Rail transport on the Mariana Islands

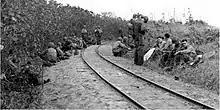
Marines rest along the narrow-gauge Japanese railroad on Saipan, July 1944

The Japanese businessman, Haruji Matsue had introduced sugar cane farms and narrow gauge railways to the Island of Saipan in the 1920s. A narrow-gauge railway with a gauge of nearly circled the island of Saipan and has been used by the Japanese for transporting sugar cane and military supplies. The operation of the railway from Charan-Kanoa to the Aslito air field was taken over by Seabees attached to the 4th Mar. Regiment. Their commander, Lt. Cmdr. William G. Byrne, had focused on re-using the railway since seeing it in intelligence. Fortunately, the Japanese had not sabotaged the nearly 100 miles of track or rolling stock. The Seabees took over nine locomotives with two of them beyond repair. Three were running by 22 July 1944. The other four followed.